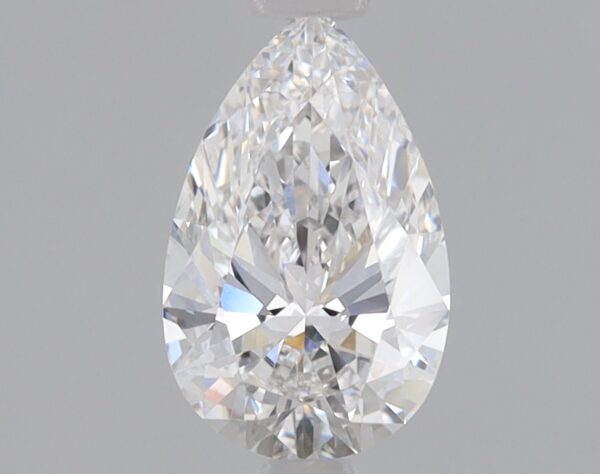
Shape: pear
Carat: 0.84
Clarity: VS1
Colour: E
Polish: EX
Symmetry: EX
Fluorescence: NONE
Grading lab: IGI
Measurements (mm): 8.55 x 5.36 x 3.2